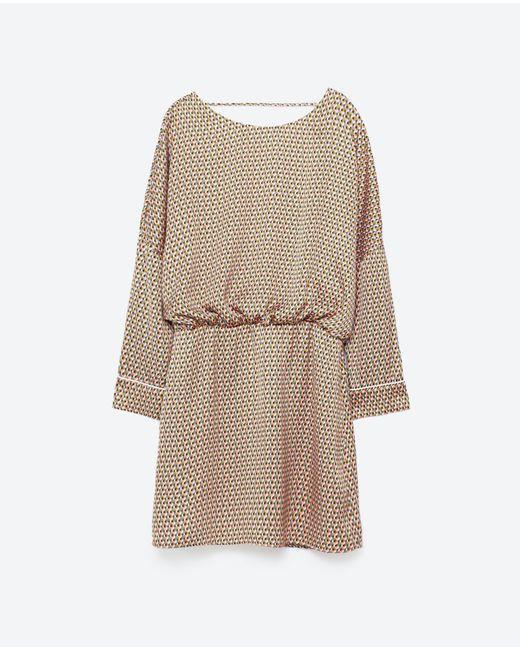
kurzes Kleid mit langen Ärmeln für Frauen mit schönem Druck